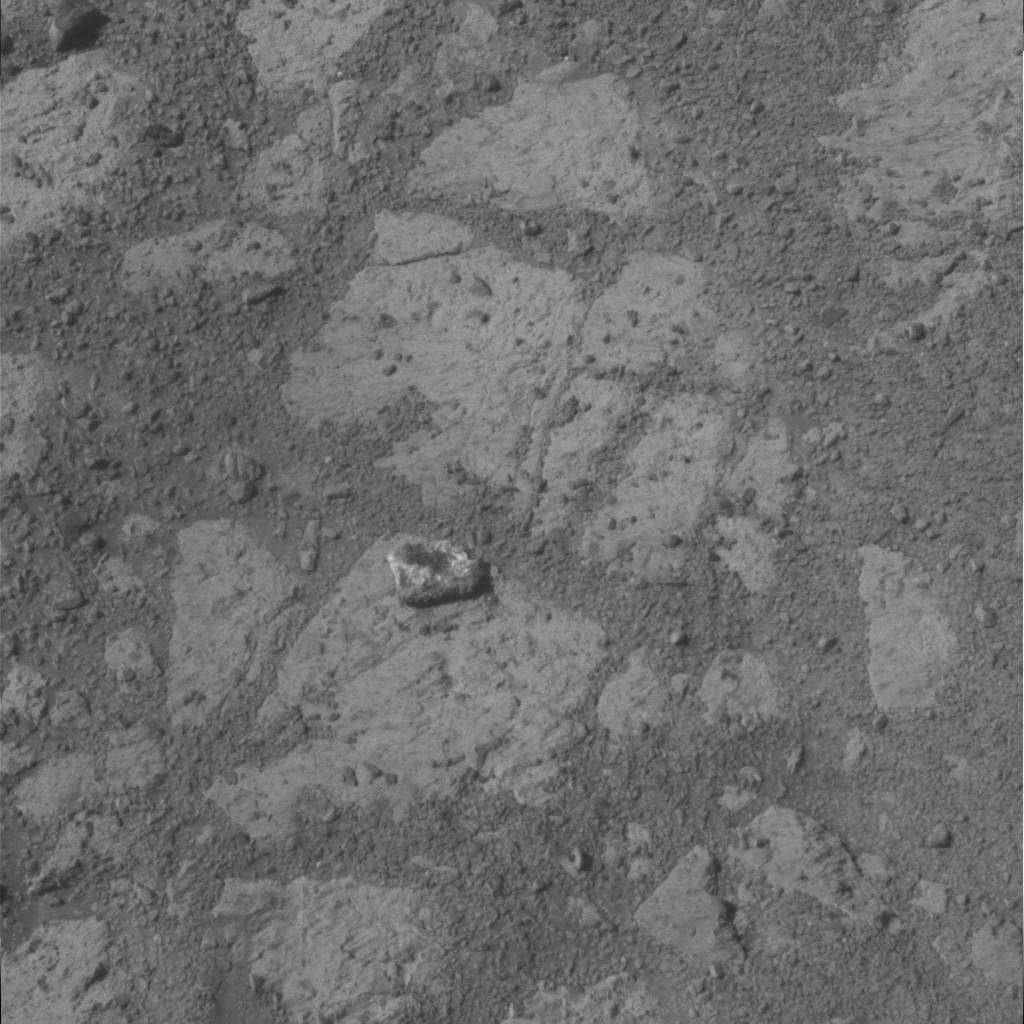
Surface features visible: Rock Outcrops, Clasts, Rock (Linear Features), Soil, Nearby Surface